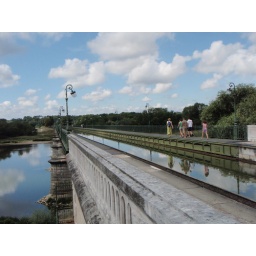
Canal bridge by which Mathilde is to cross the Loire